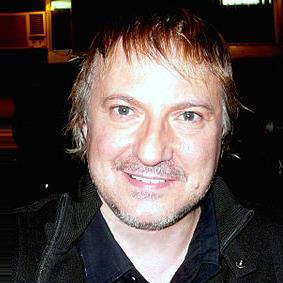
Age: 48